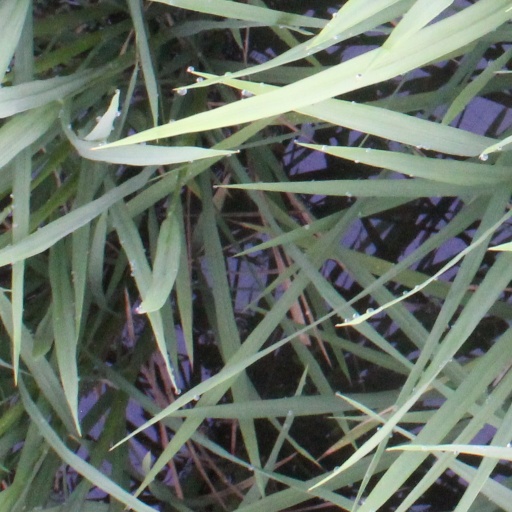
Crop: rice